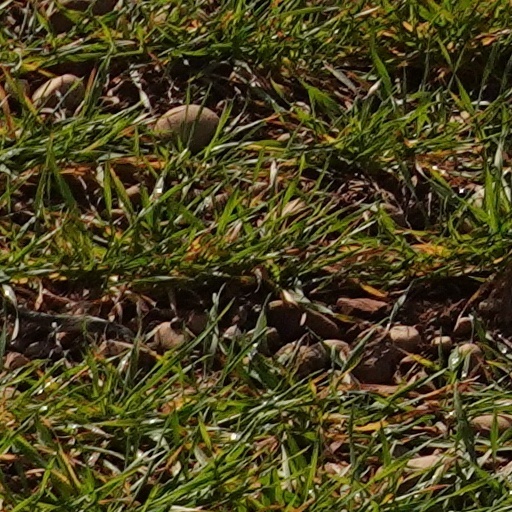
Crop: wheat